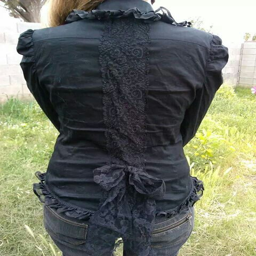
a view from behind of the black long sleeve shirt